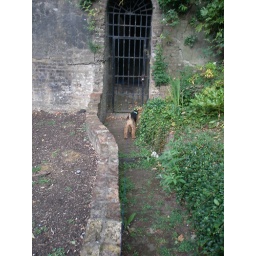
Base of water tower used to power fountains built by Brunel